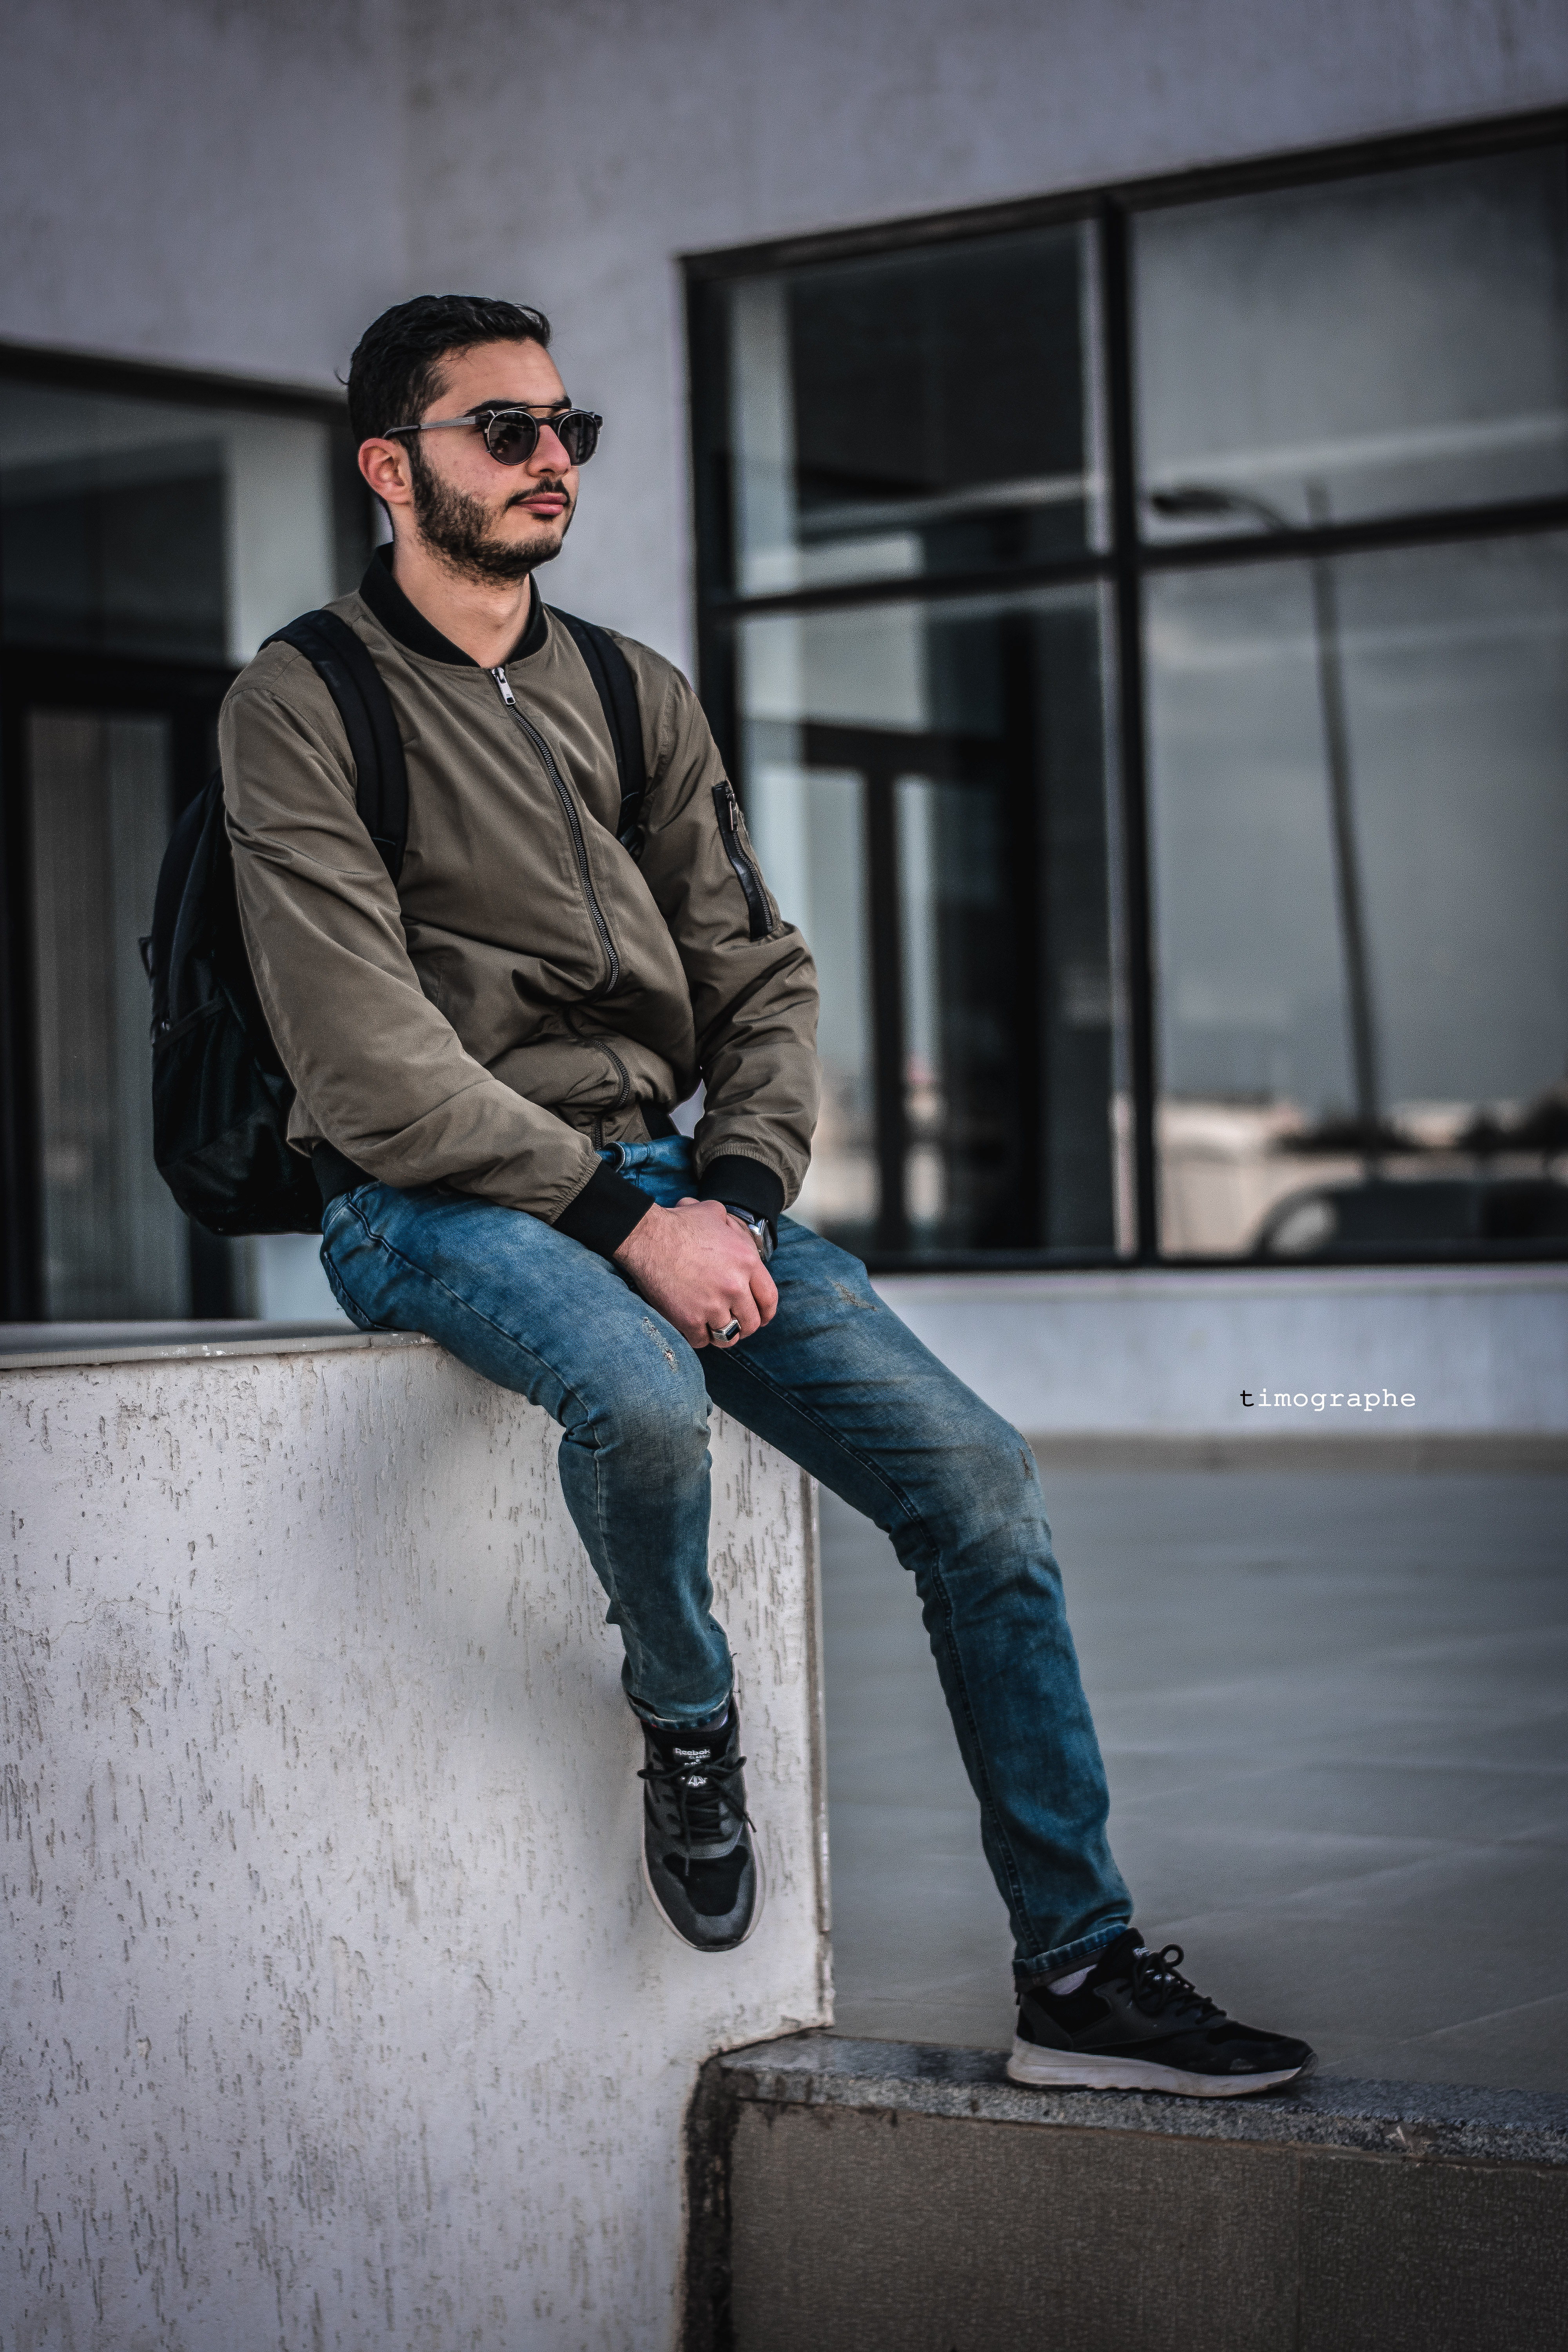
man, sitting, fashion, male, jeans, beard, facial hair, gentleman, photography, human, denim, cool, model, photo shoot, jacket, flash photography, street fashion, portrait photography, glasses, style